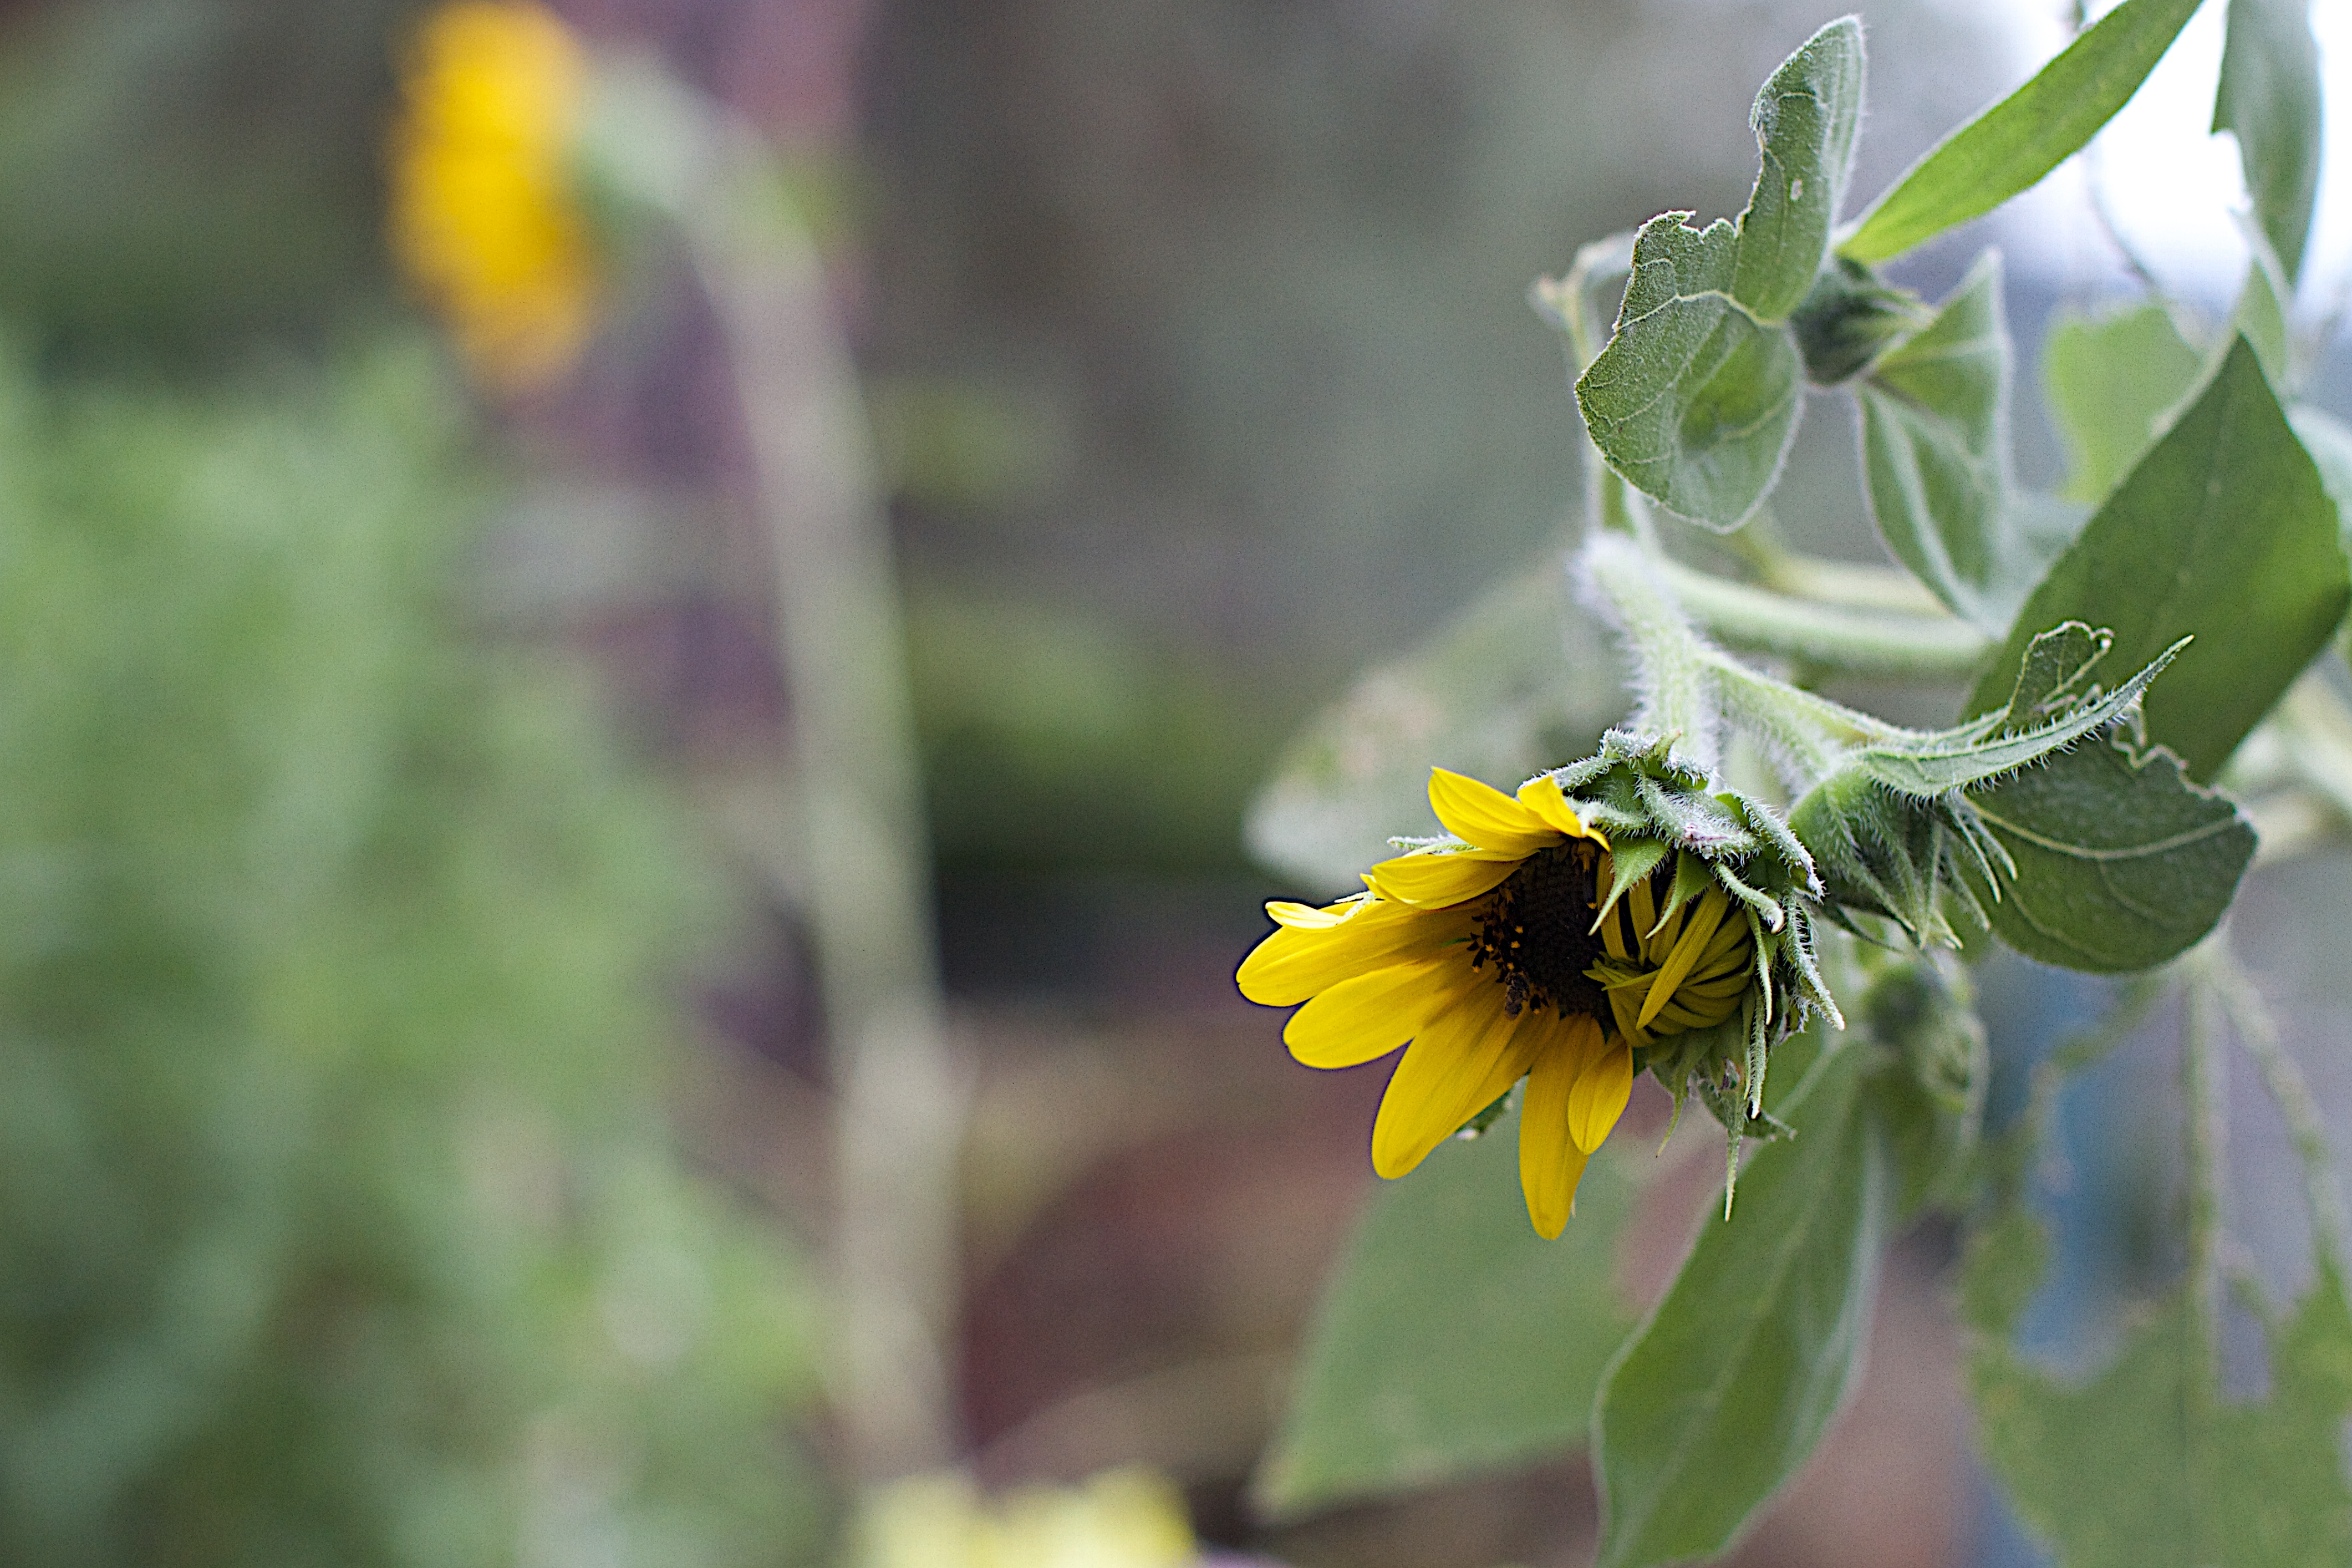
nature, blossom, plant, meadow, flower, petal, green, botany, yellow, flora, sunflower, wildflower, close up, 2014365, nectar, macro photography, flowering plant, daisy family, plant stem, land plant